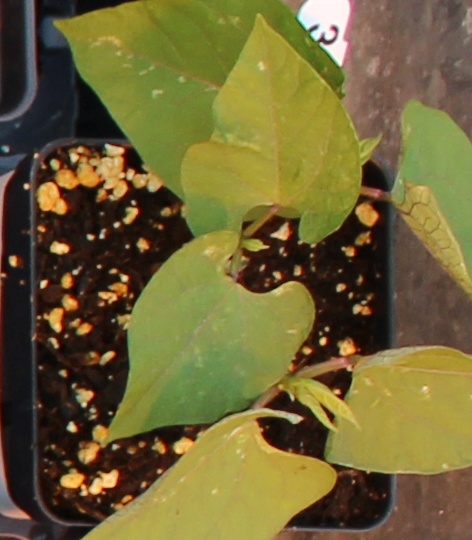
Label: Blackbean